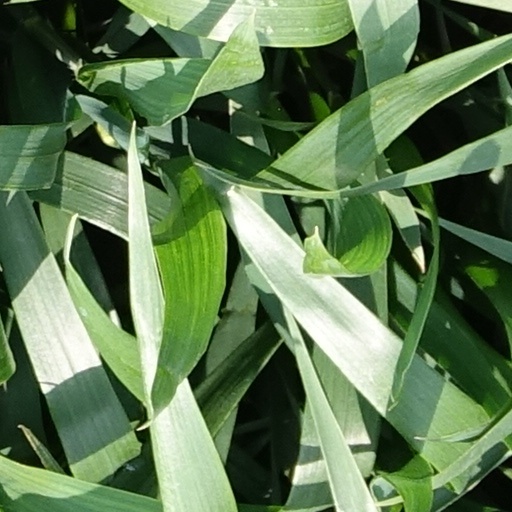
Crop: wheat